Juan Escobedo

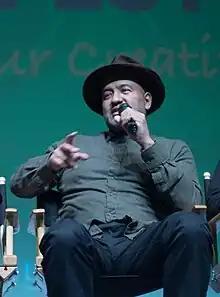
Juan Escobedo speaking to the Playhouse West Film Festival audience about the film Marisol and the true events that inspired the film.

Juan Escobedo is an actor, director and photographer who was born and raised in San Diego, California, US.